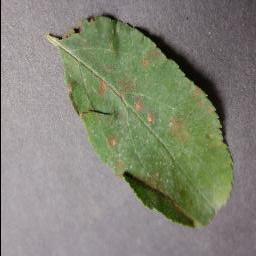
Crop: apple
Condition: cedar_rust